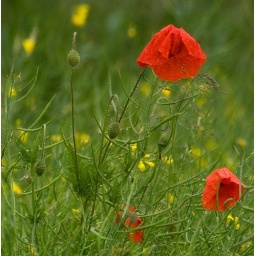
Poppies in the field at the top of our road once the rain of the last couple of days had finally stopped